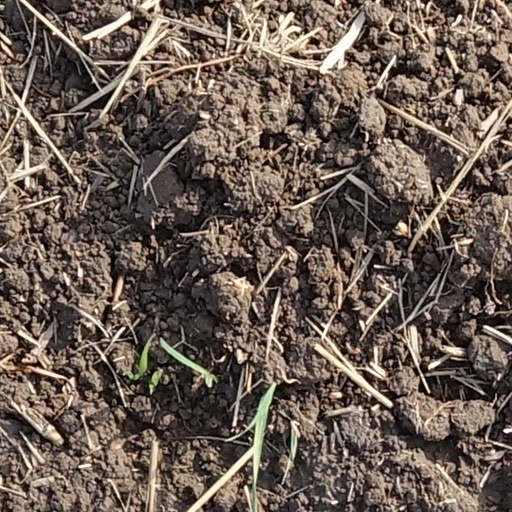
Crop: wheat